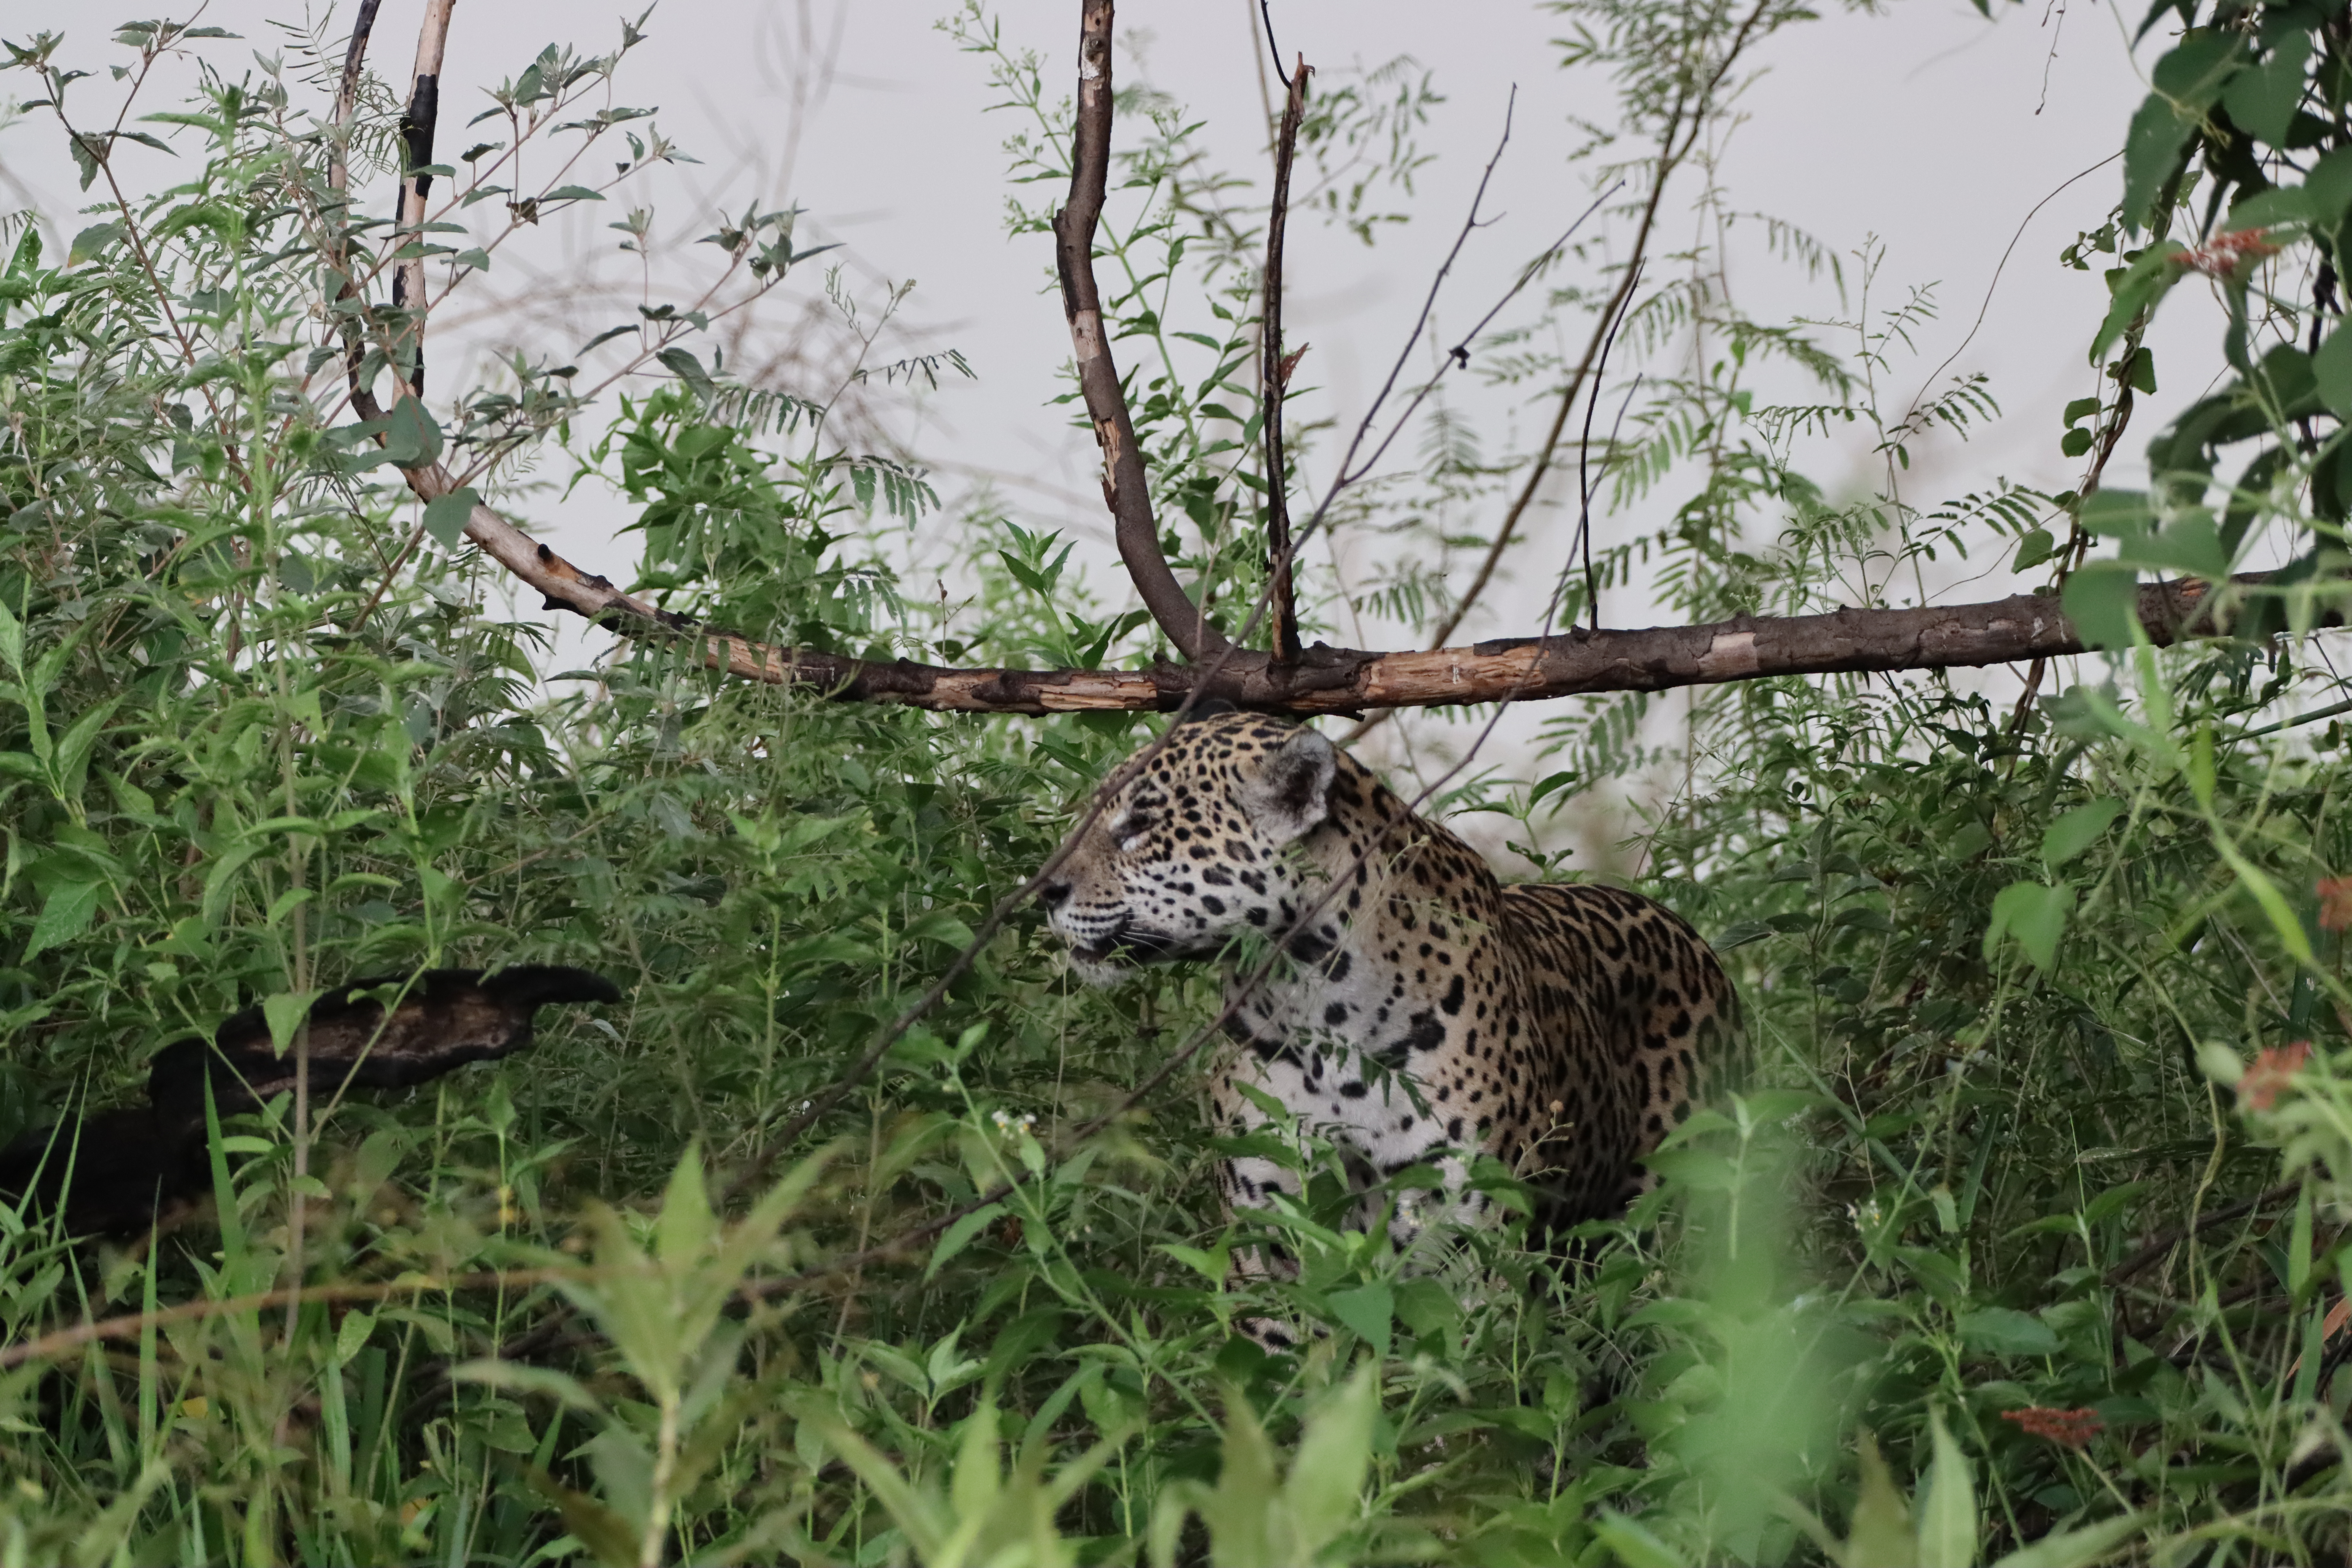
Jaguar: Patricia